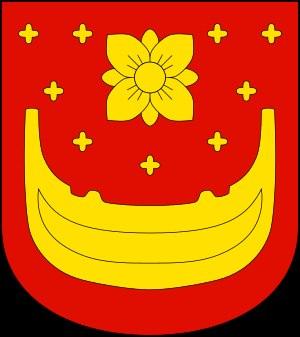
Un oselvar, oselver ou strandebarmer est un type de petit bateau à rames et voiles en bois construit traditionnellement et utilisé le long de la côte ouest de la Norvège et en Ecosse depuis le XVIᵉ siècle.